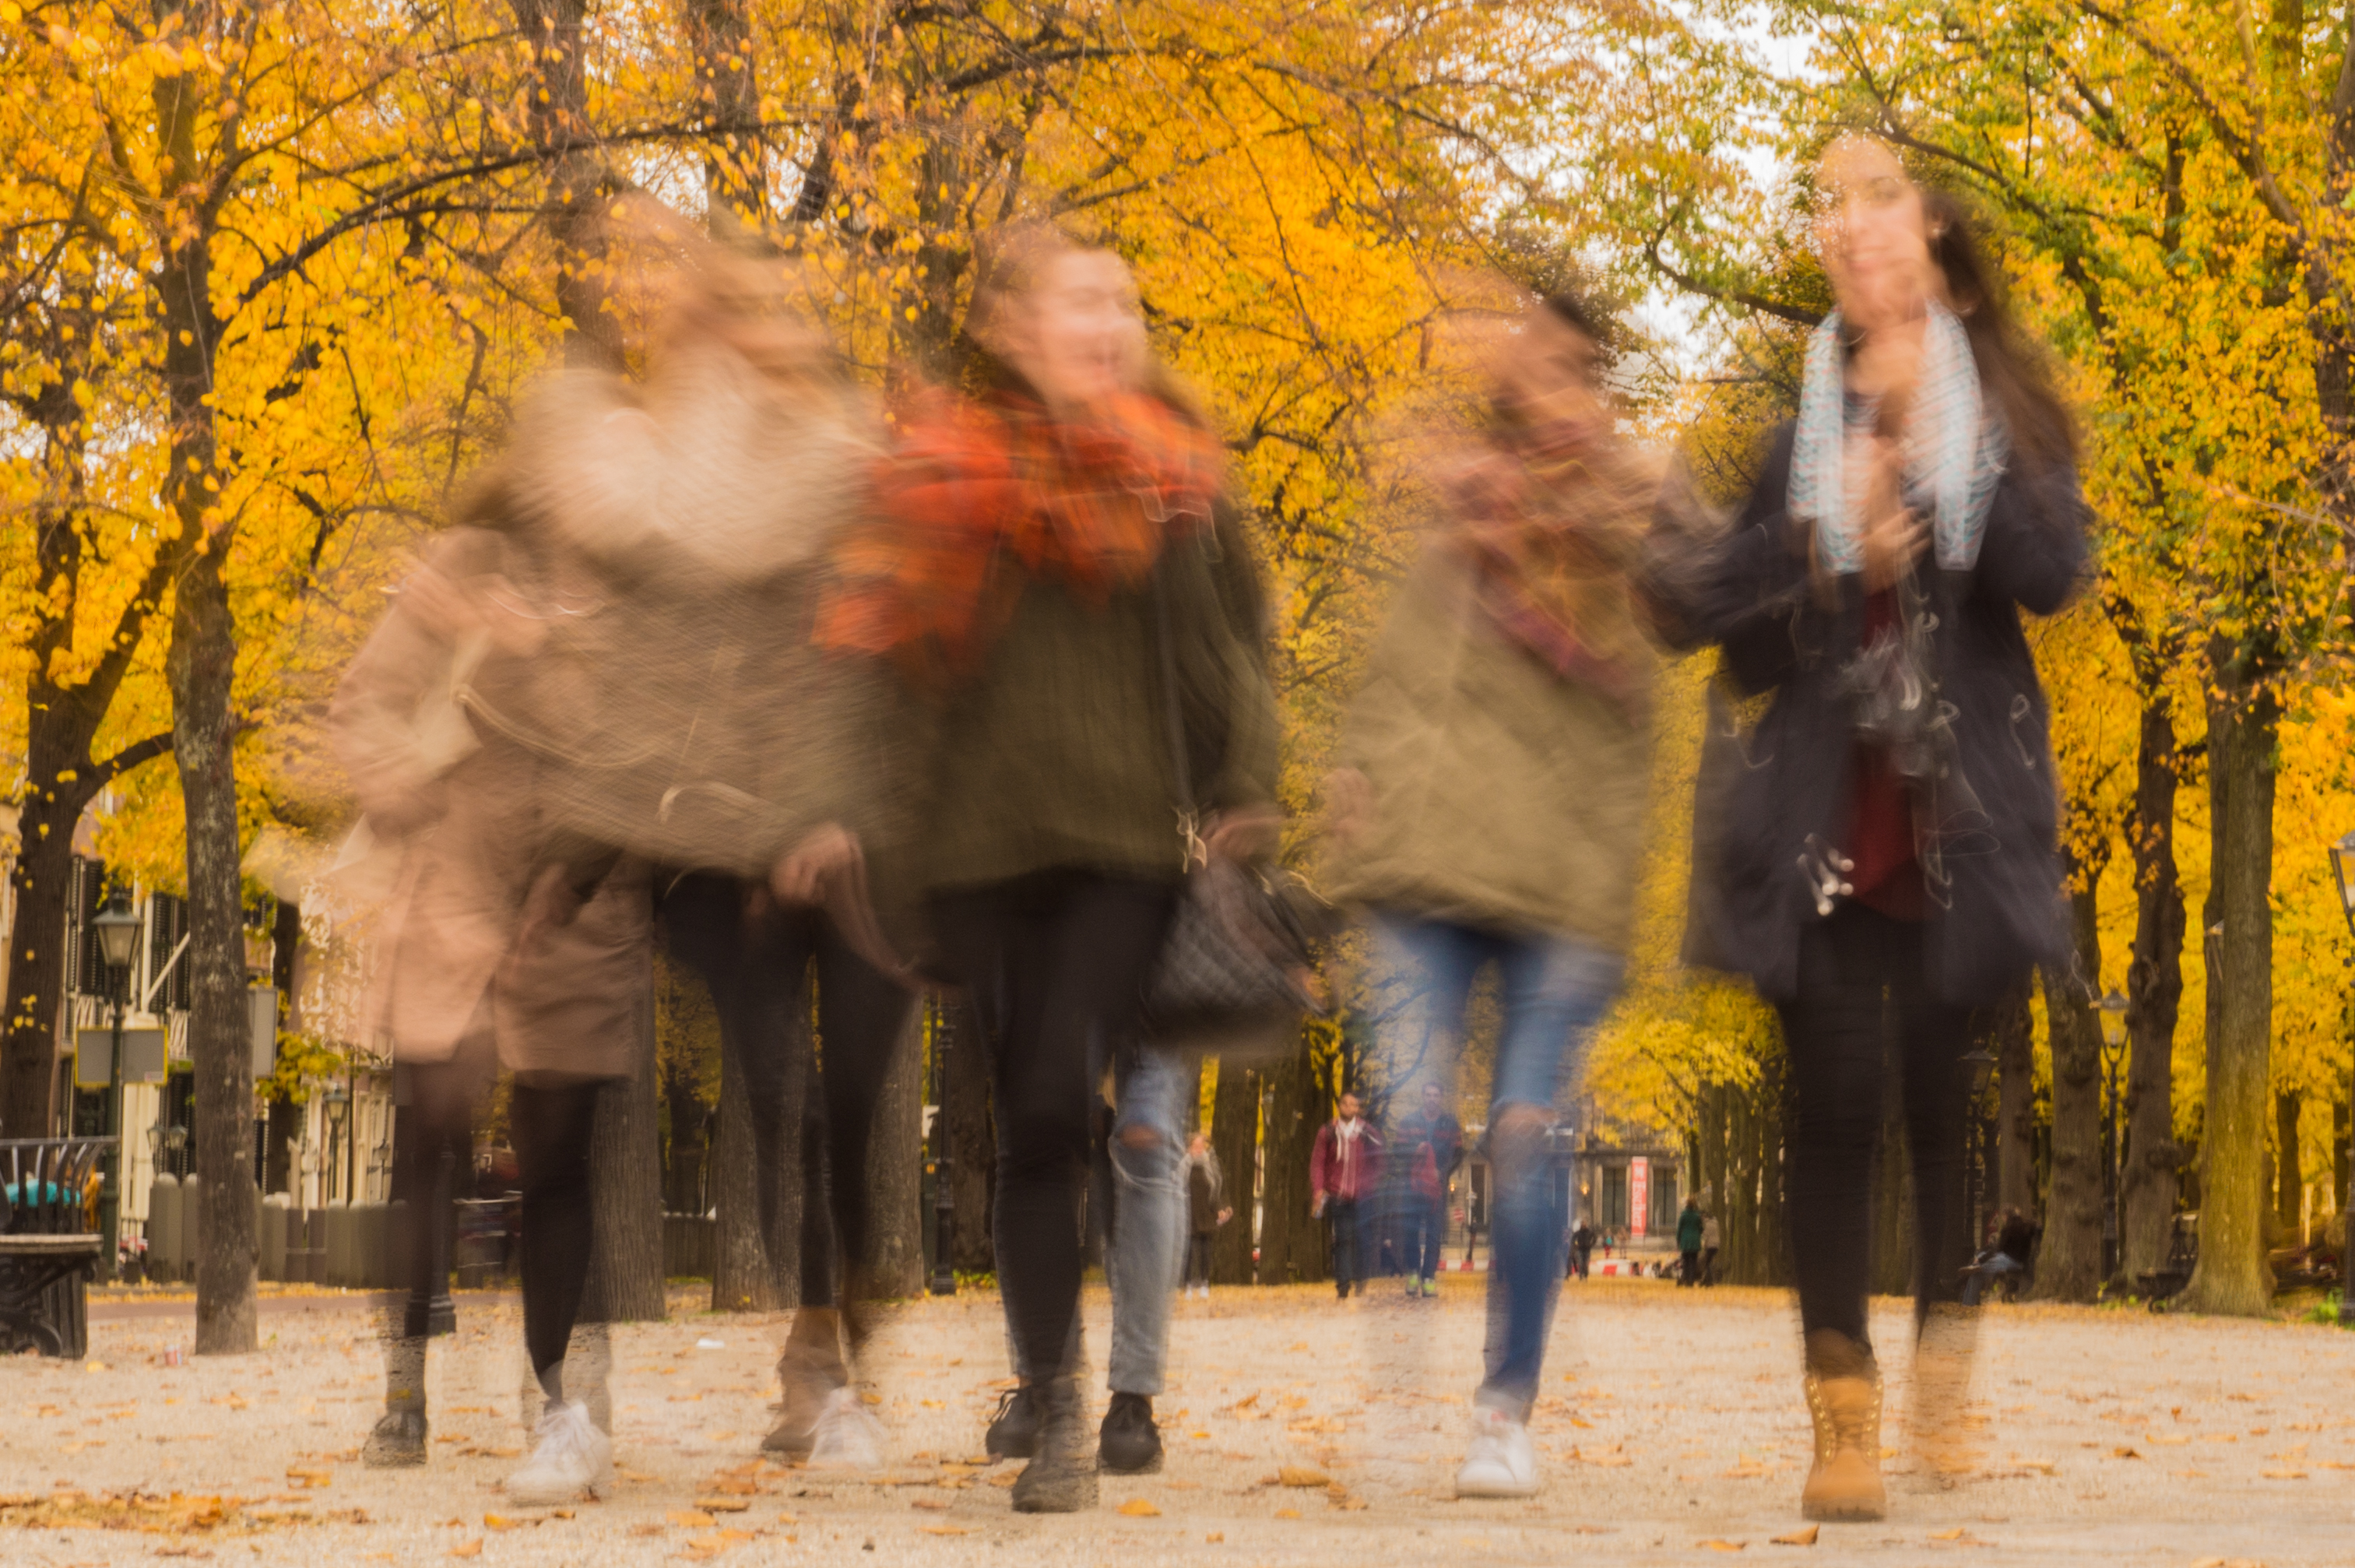
tree, winter, people, leaf, flower, horse, autumn, blurred, season, moving, friends, temple, women, blurry, walkers, shutter speed, on the move, royalty free images